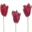
Label: tulip